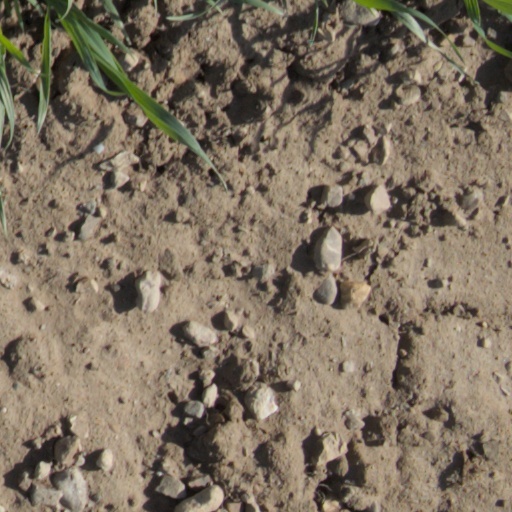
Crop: wheat